Asekretis

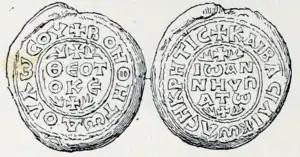
Seal of the "hypatos" and "basilikos asekretis" John (Komnenian period. Legend: + ΘΕΟΤΟΚΕ ΒΟΗΘΕΙ + ΤΩ ΔΟΥΛΩ CΟΥ + / + ΙΩΑΝΝΗ ΥΠΑΤΩ + ΚΑΙ ΒΑCΙΛΙΚΩ ΑΣΗΚΡΗΤΗ.

The term asekretis (invariable form) designated a senior class of secretaries in the Byzantine imperial court in the 6th–12th centuries.